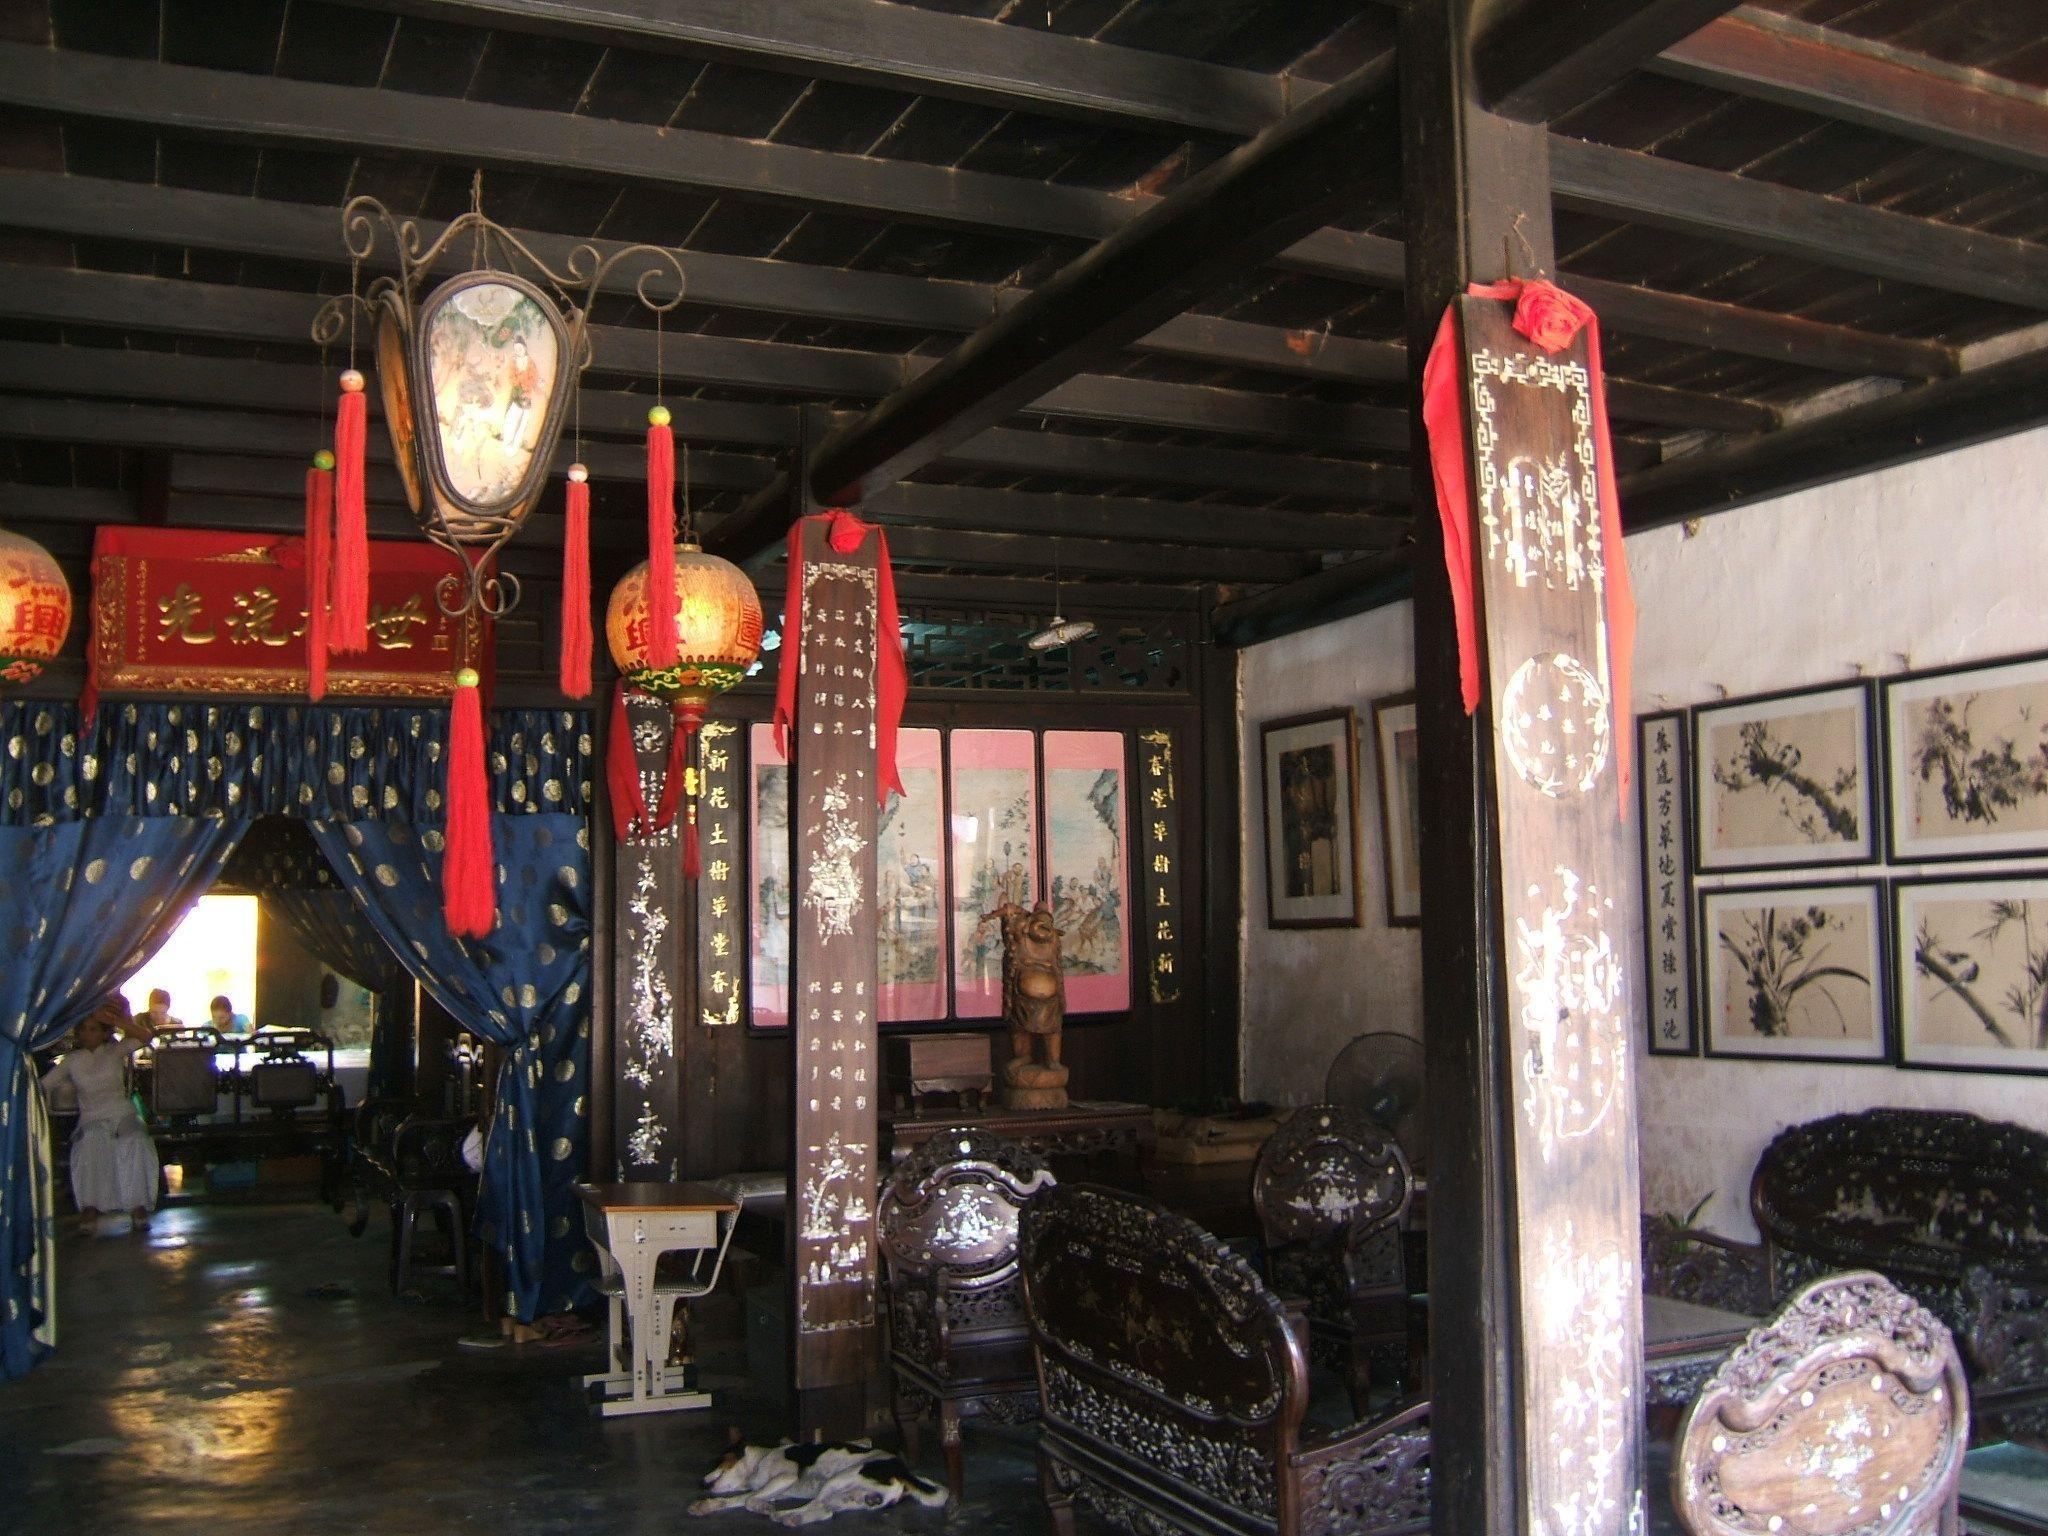
có một cái đèn và hai chiếc đèn lồng được treo trên trần nhà